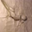
Label: lizard